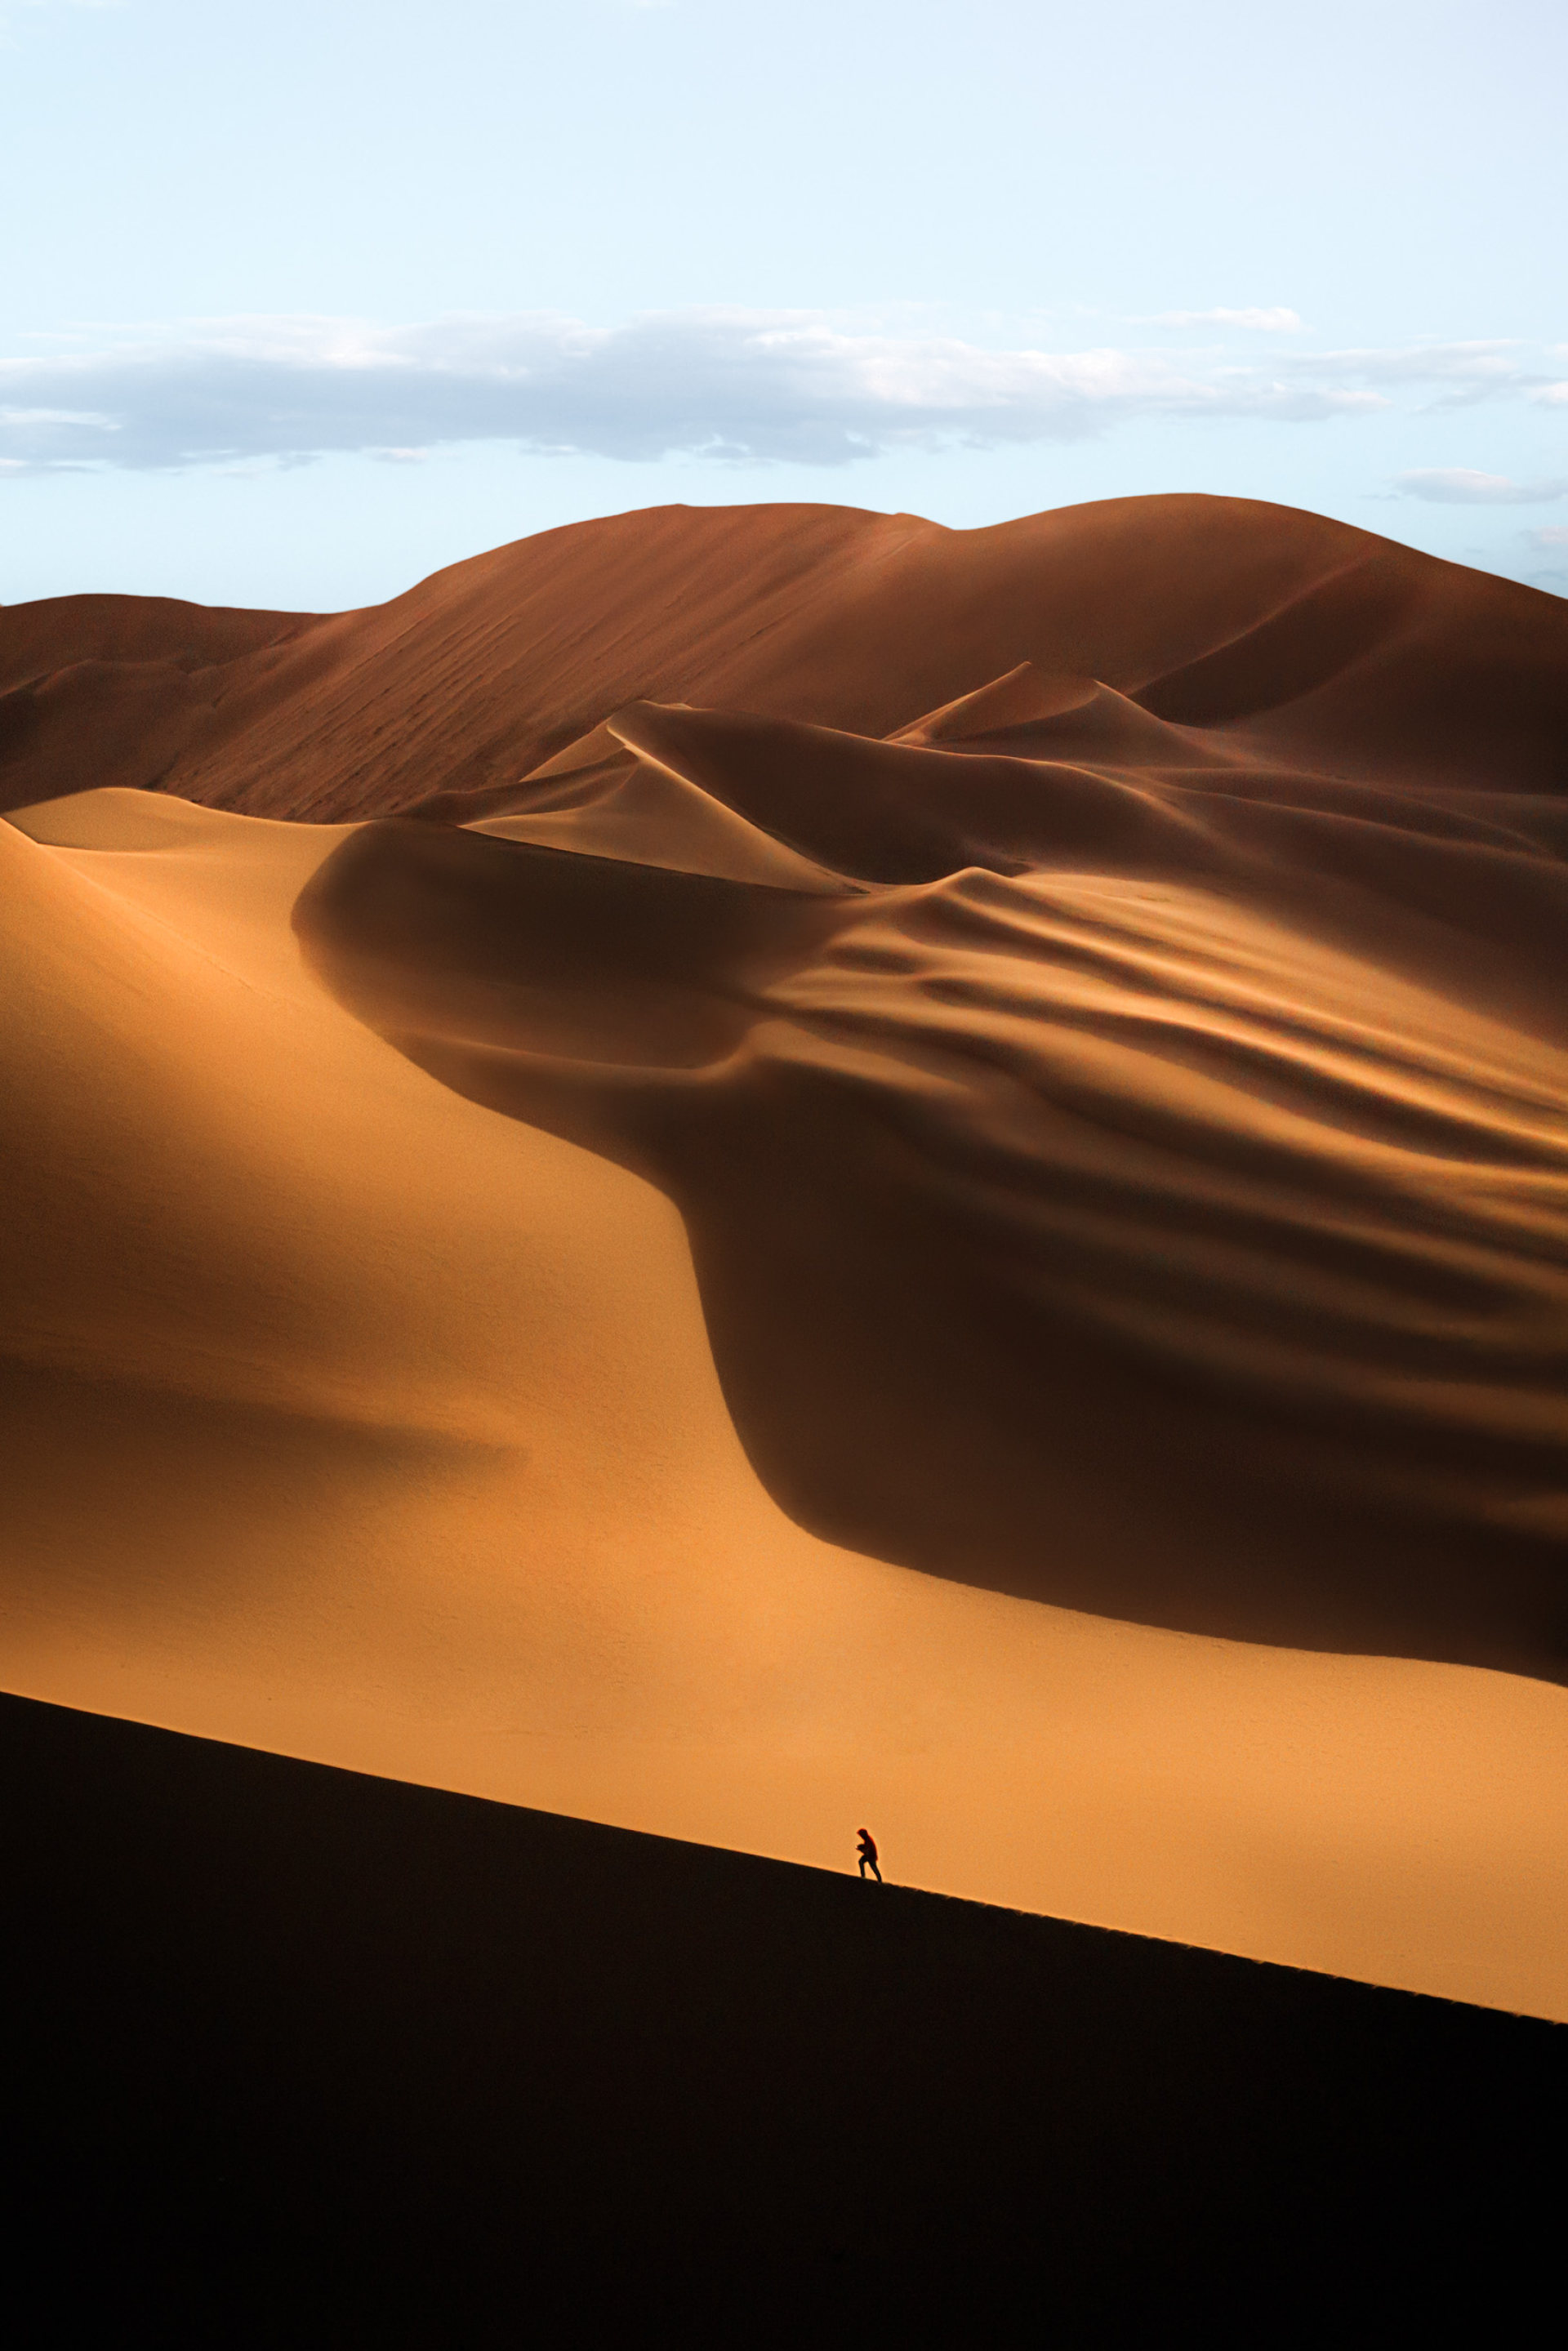
natural, brown, erg, natural environment, dune, sand, landscape, aeolian landform, desert, horizon, ecoregion, singing sand, sunlight, geology, beige, Tints and shades, sahara, dusk, shadow, heat, blowout